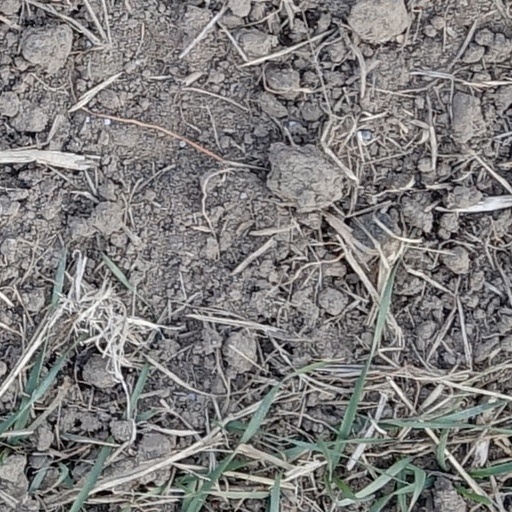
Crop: wheat